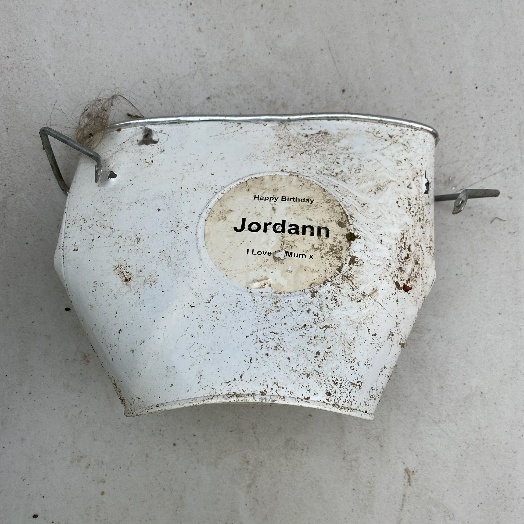
Label: Metal